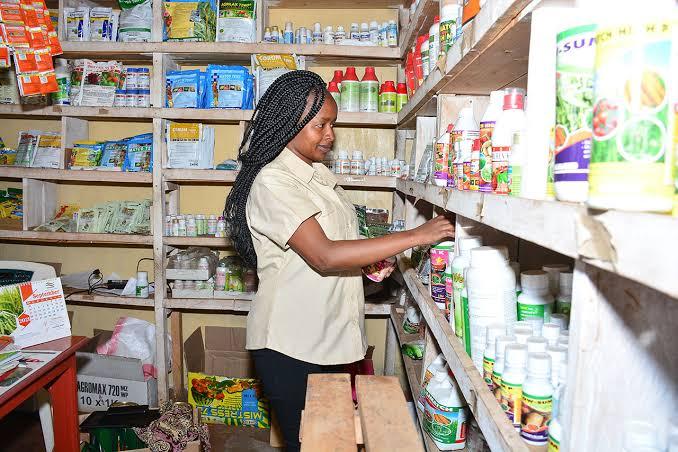
Mtu aliye katika  eneo la ndani ya chumba mfano wa duka lenye safu zilizonyooka, zilizohifadhi vifungashio vya aina mbalimbali; ikiashiria ni duka litumikalo kwa ajili ya uuzaji wa pembejeo za kilimo na mifugo.